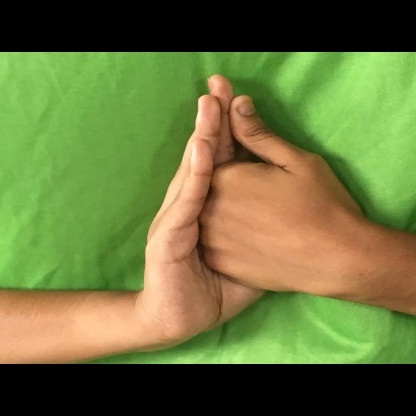
Mudra: Shanka